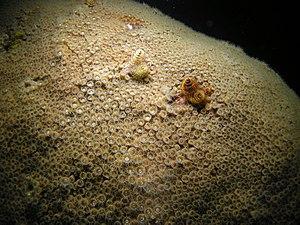
Les scléractiniaires, anciennement appelés « madréporaires », constituent le principal ordre des coraux durs, animaux de la classe des Anthozoa.